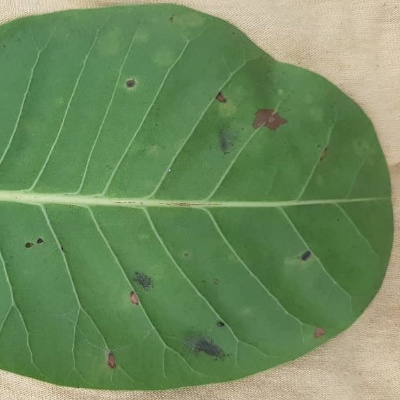
Crop: Cashew
Condition: anthracnose